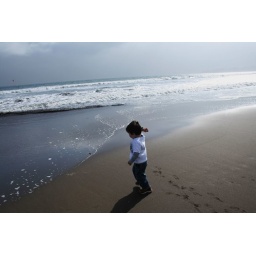
Cole throwing rocks in the ocean